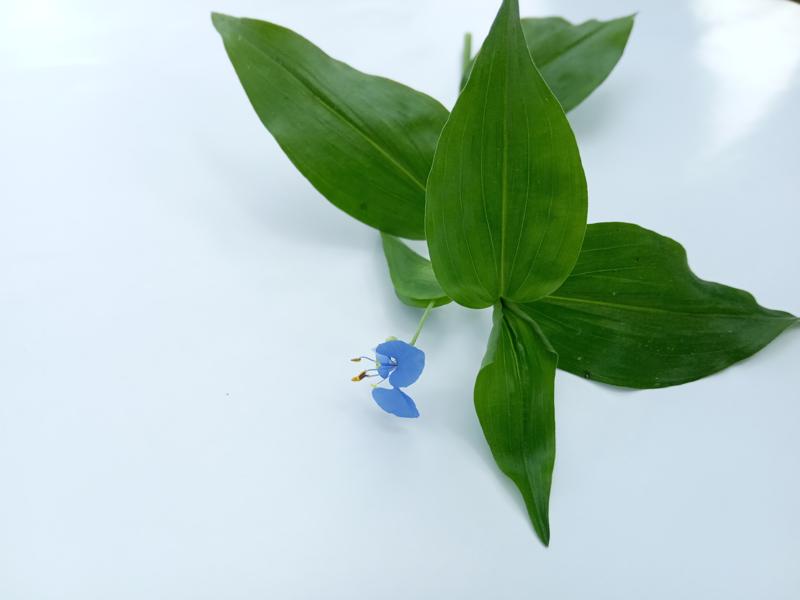
Weed species: Commelina benghalensis